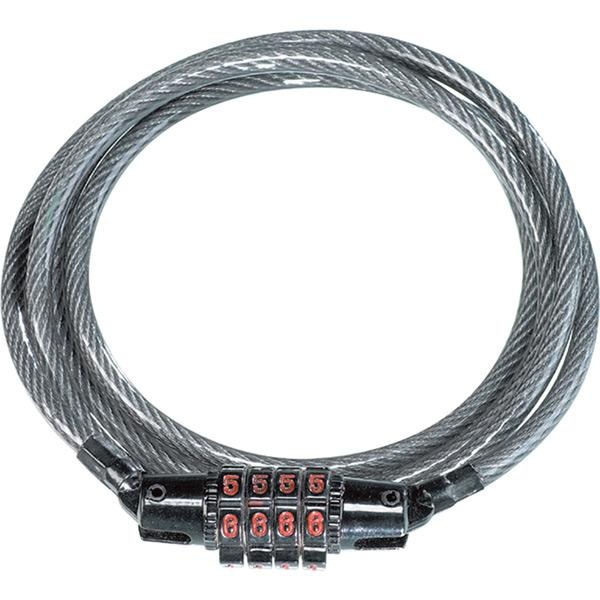
Kryptonite Keeper 512 Combo Cable (5 mm X 120 cm)
Product description 5 mm x 120 cm braided cable Four-digit combination of numbers Flexible, weatherproof vinyl cover to protect from damages Security level: 1 (of 10 of Kryptonite's classification system) Weight: approx. 110 g
Brand: Kryptonite
Category: Sporting Goods > Outdoor Recreation > Cycling > Bicycle Accessories > Bicycle Locks > Bicycle Cable Locks